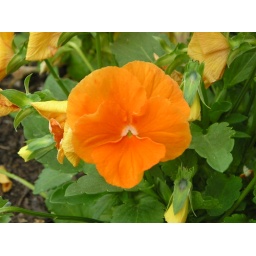
in a flower pot on Broadway in Somerville